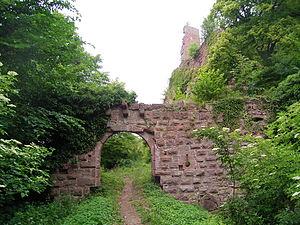
Entrée du château de Girbaden, Bas-Rhin, France
Le château de Guirbaden ou Girbaden est un château fort médiéval en ruine situé près du village de Mollkirch dans le Bas-Rhin. De par sa superficie, il était le plus grand château-fort d'Alsace.